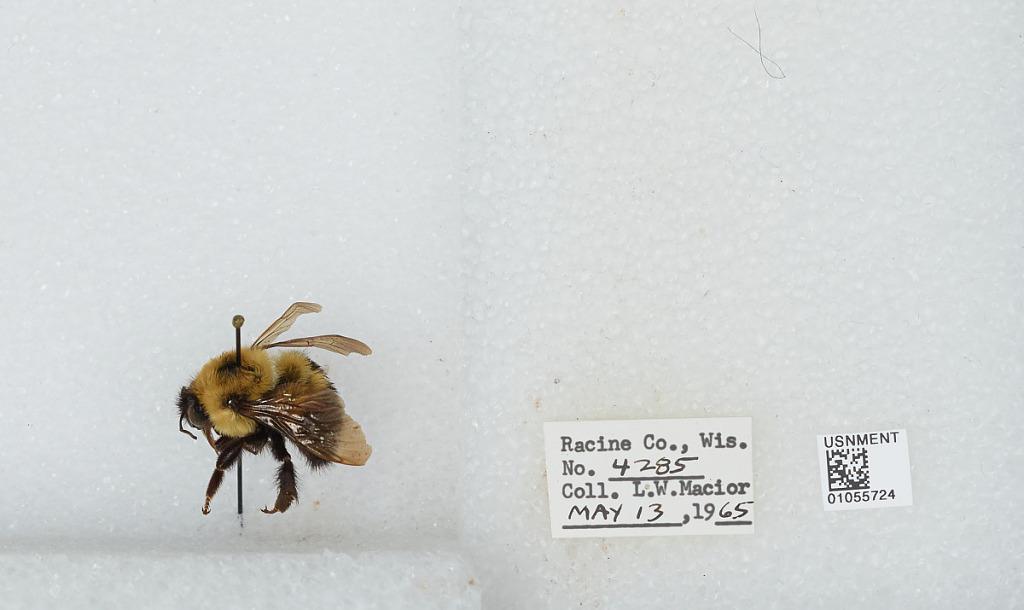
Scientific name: Bombus (Pyrobombus) bimaculatus Cresson
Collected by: L. Macior
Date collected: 1965-5-13
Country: United States
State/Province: Wisconsin
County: Racine
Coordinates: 42.78, -87.76